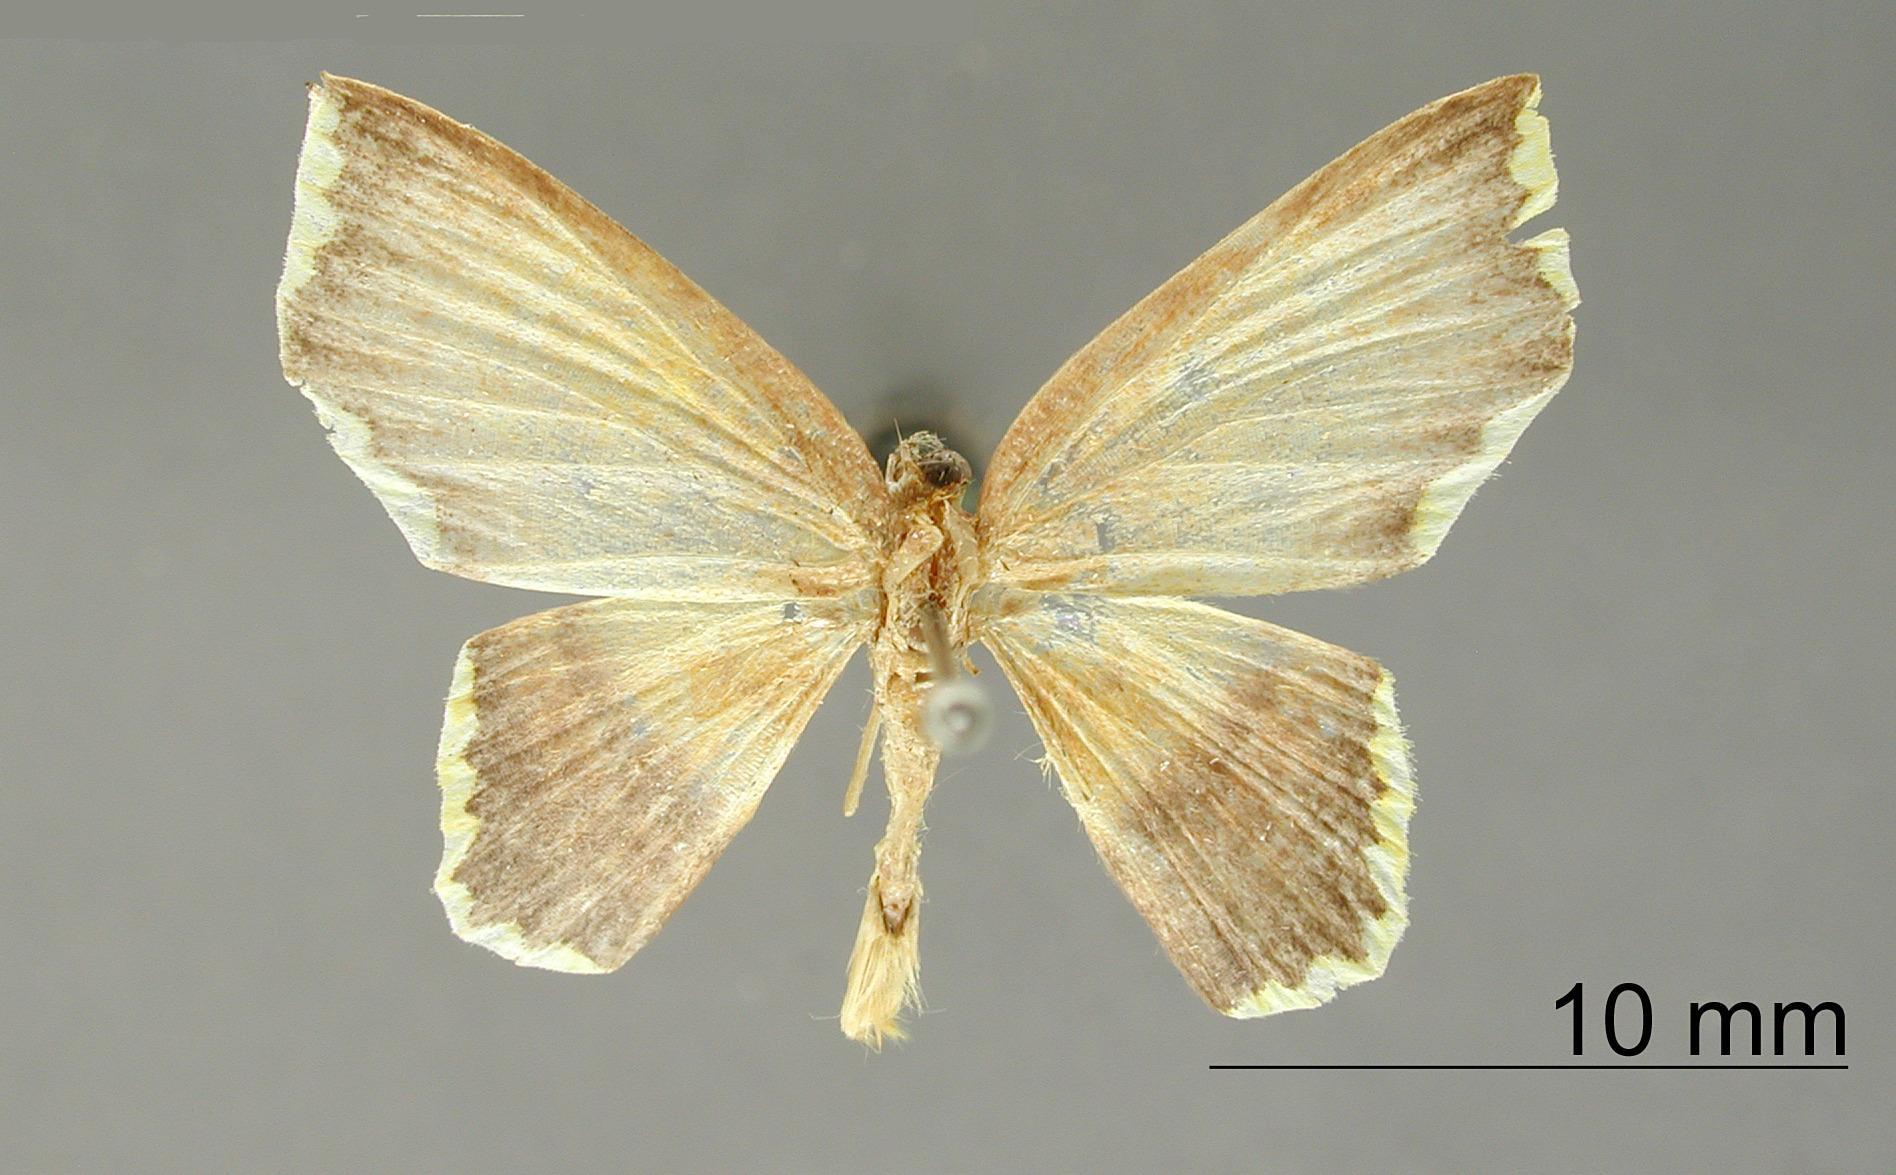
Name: Amaurinia furvibasis
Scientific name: Amaurinia furvibasis Dognin, 1913
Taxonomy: Animalia, Arthropoda, Insecta, Lepidoptera, Geometridae, Larentiinae
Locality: Muzo, Boyaca, Colombia